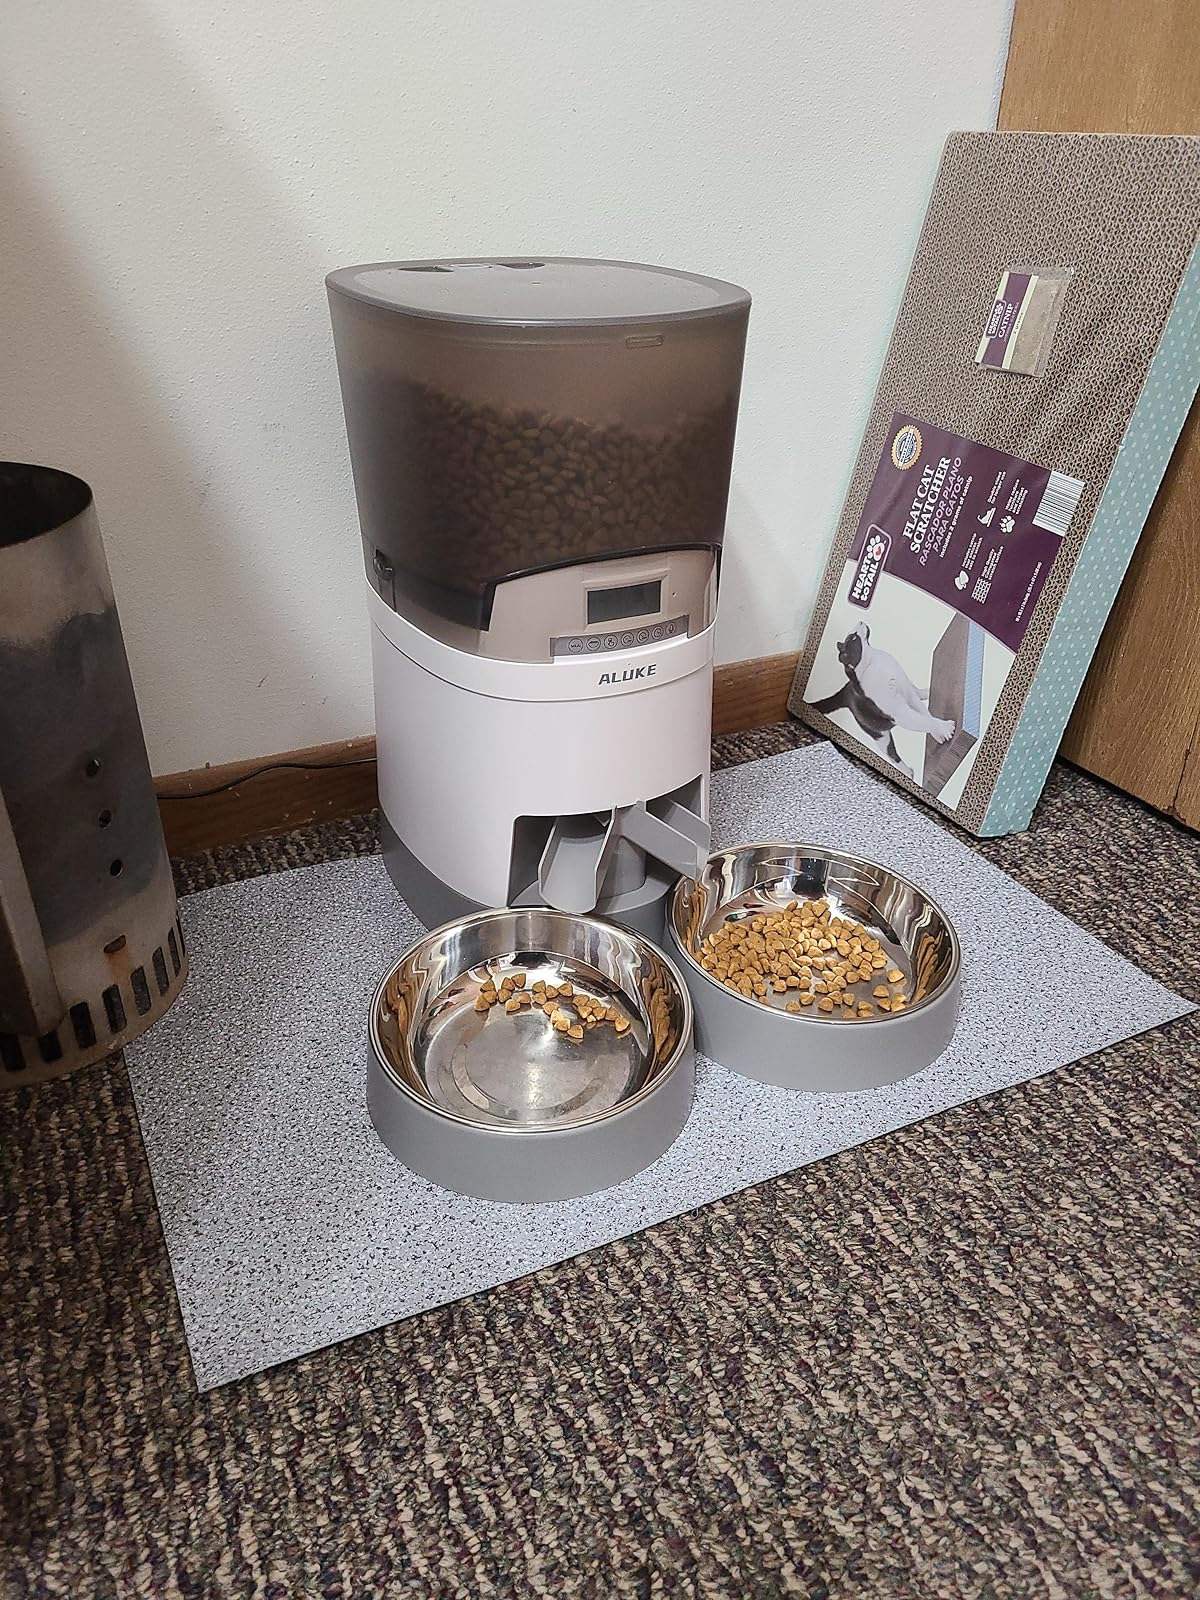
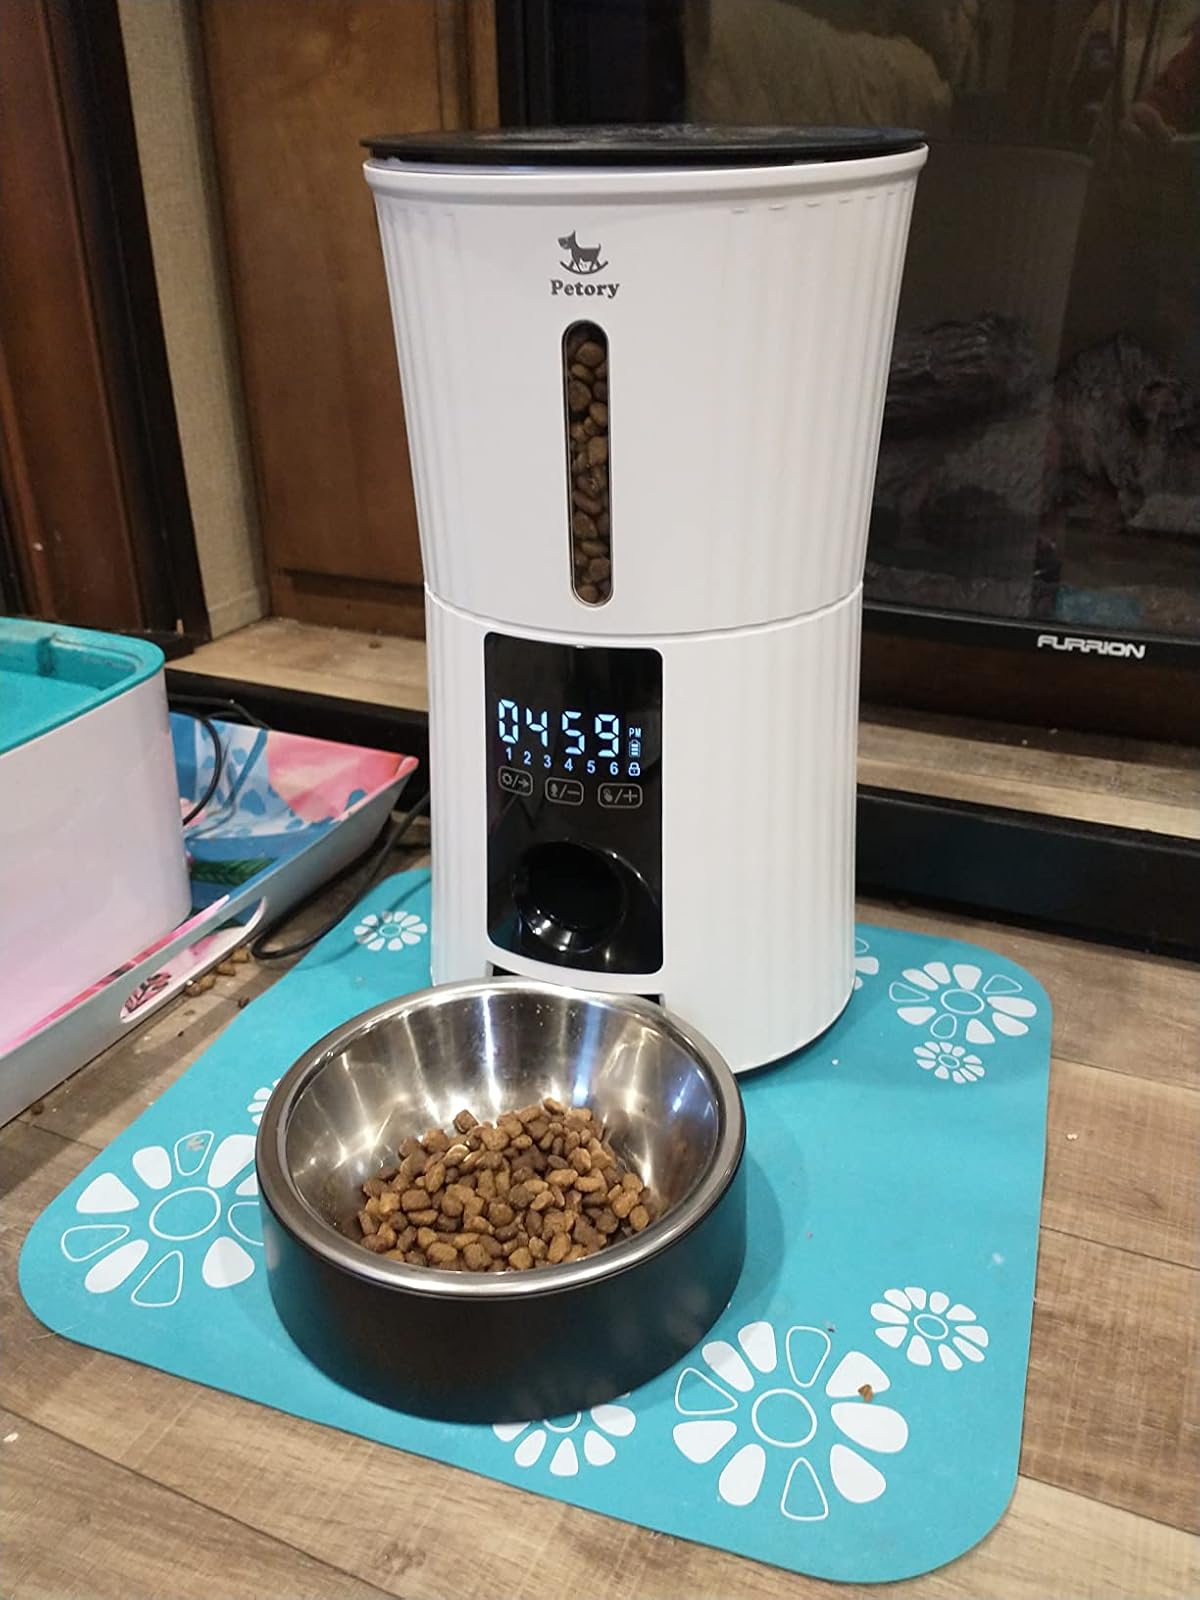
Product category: items_feeder
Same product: no